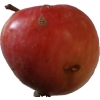
Label: Apple 10